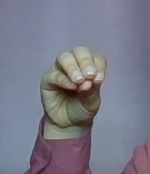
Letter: ha